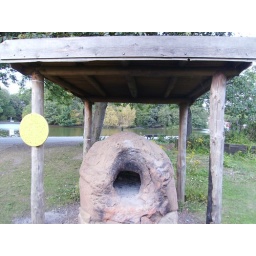
an oven for making pizza in